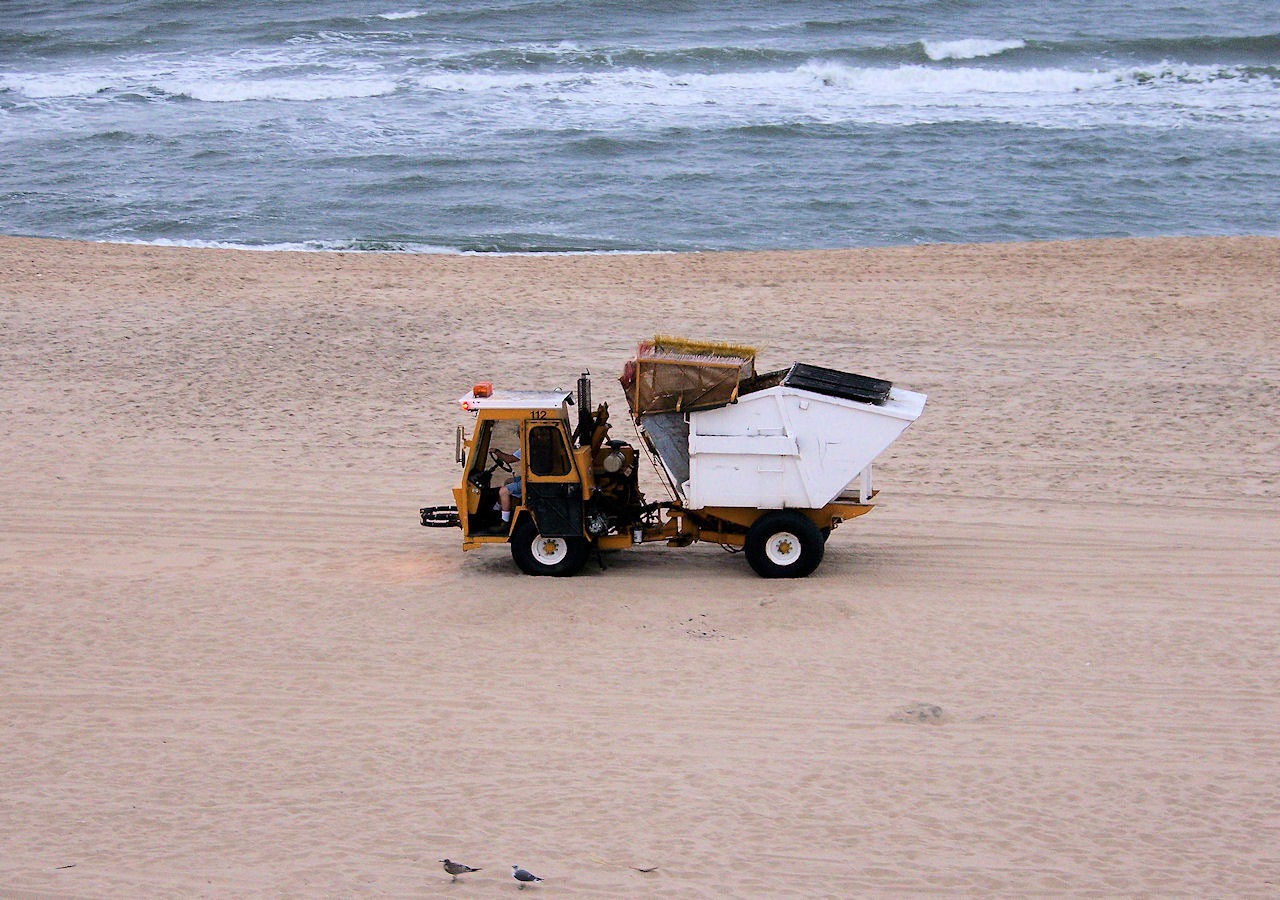
beach, landscape, sea, coast, sand, ocean, boat, shore, city, truck, vehicle, body of water, objects, seasons